Australian rules football in Africa

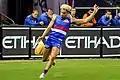
South African premiership player Jason Johannisen

The Witwatersrand Gold Rush brought miners from Australia to South Africa and records indicate that it was played from the 1880s to 1909 and was for a time during 1904, the most popular football code in the colony. It was reintroduced by the Australian Defence Force in 1997 and in the 2000s became one of the fastest growing places for the sport outside of Australia, becoming widely played in the North West Province with tens of thousands of players. The governing body is AFL South Africa. Prominent South African born AFL players include Damian Cupido and Jason Johannisen.